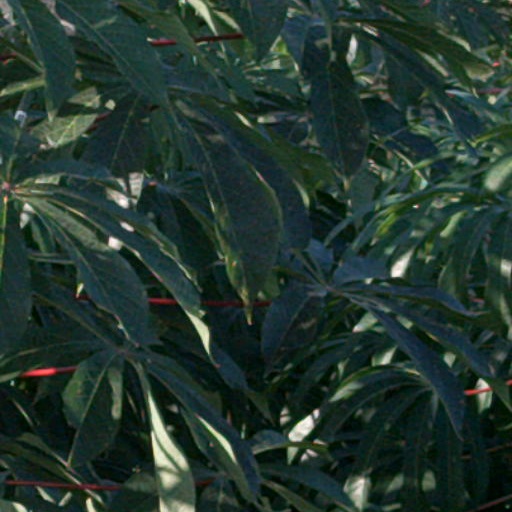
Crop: cassava